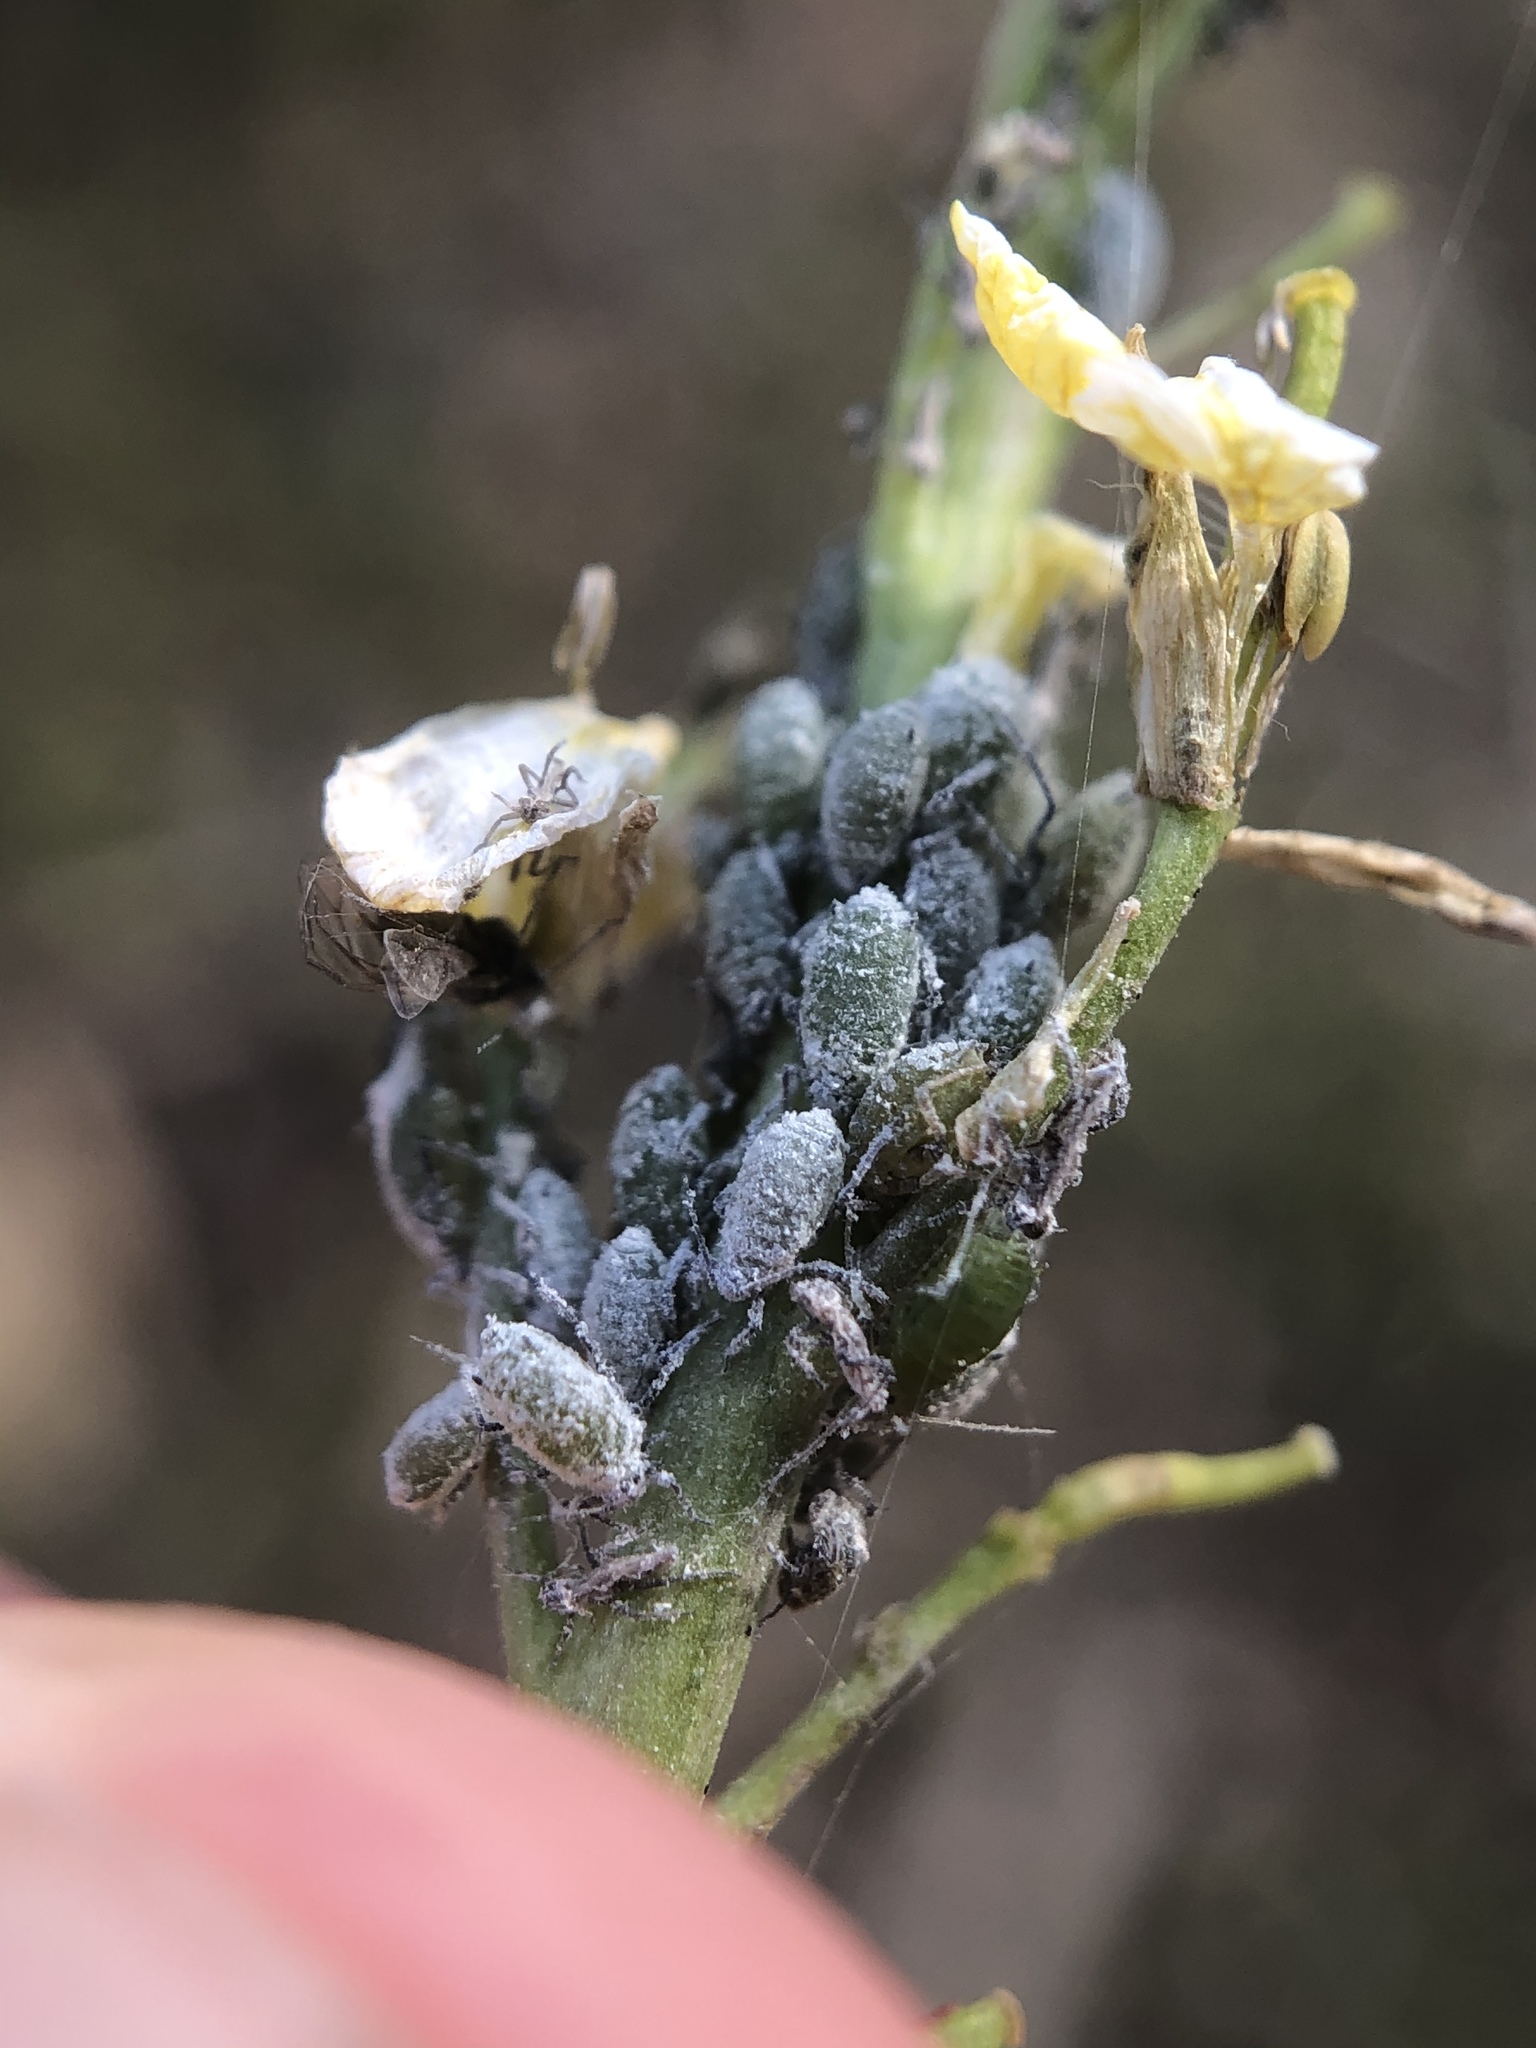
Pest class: cabbage_aphid